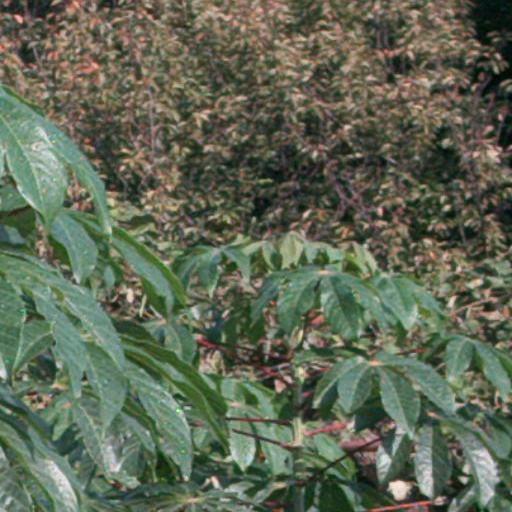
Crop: cassava